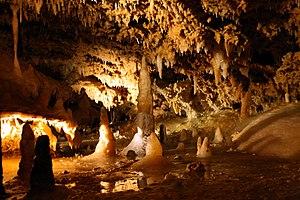
Intérieur de la Grotte du Grand Roc, Les Eyzies de Tayac, Dordogne, Aquitaine, France. Cette grotte naturelle présente un grand éventail de concrétions calcaires à cristallisation. Elle est classée au patrimoine mondial de l’Unesco, parmi les sites préhistoriques et grottes ornées de la vallée de la Vézère."
Les Eyzies-de-Tayac-Sireuil est une ancienne commune française située dans le département de la Dordogne, en région Nouvelle-Aquitaine.
La grotte du Grand Roc est située sur la commune française des Eyzies-de-Tayac-Sireuil en Périgord Noir.